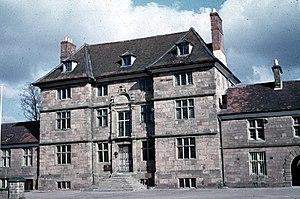
Le château de Monmouth est un château fort situé dans la ville du même nom, chef-lieu du Monmouthshire, au sud-est du pays de Galles. Il s'agit d'un monument classé Grade I.